Maurice Hurst Jr.

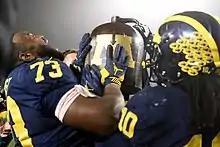
Hurst (left) in 2017

In 2014, Hurst earned his first varsity letter after appearing in seven games. On October 15, 2015, the Maxwell Football Club added Hurst to the Chuck Bednarik Award Watch List. On September 24, 2016, Hurst was a Pro Football Focus College Big Ten Team of the Week honoree for his six tackles and 1 sack performance against Penn State. Hurst garnered Academic All-Big Ten recognition in 2014 and 2015.